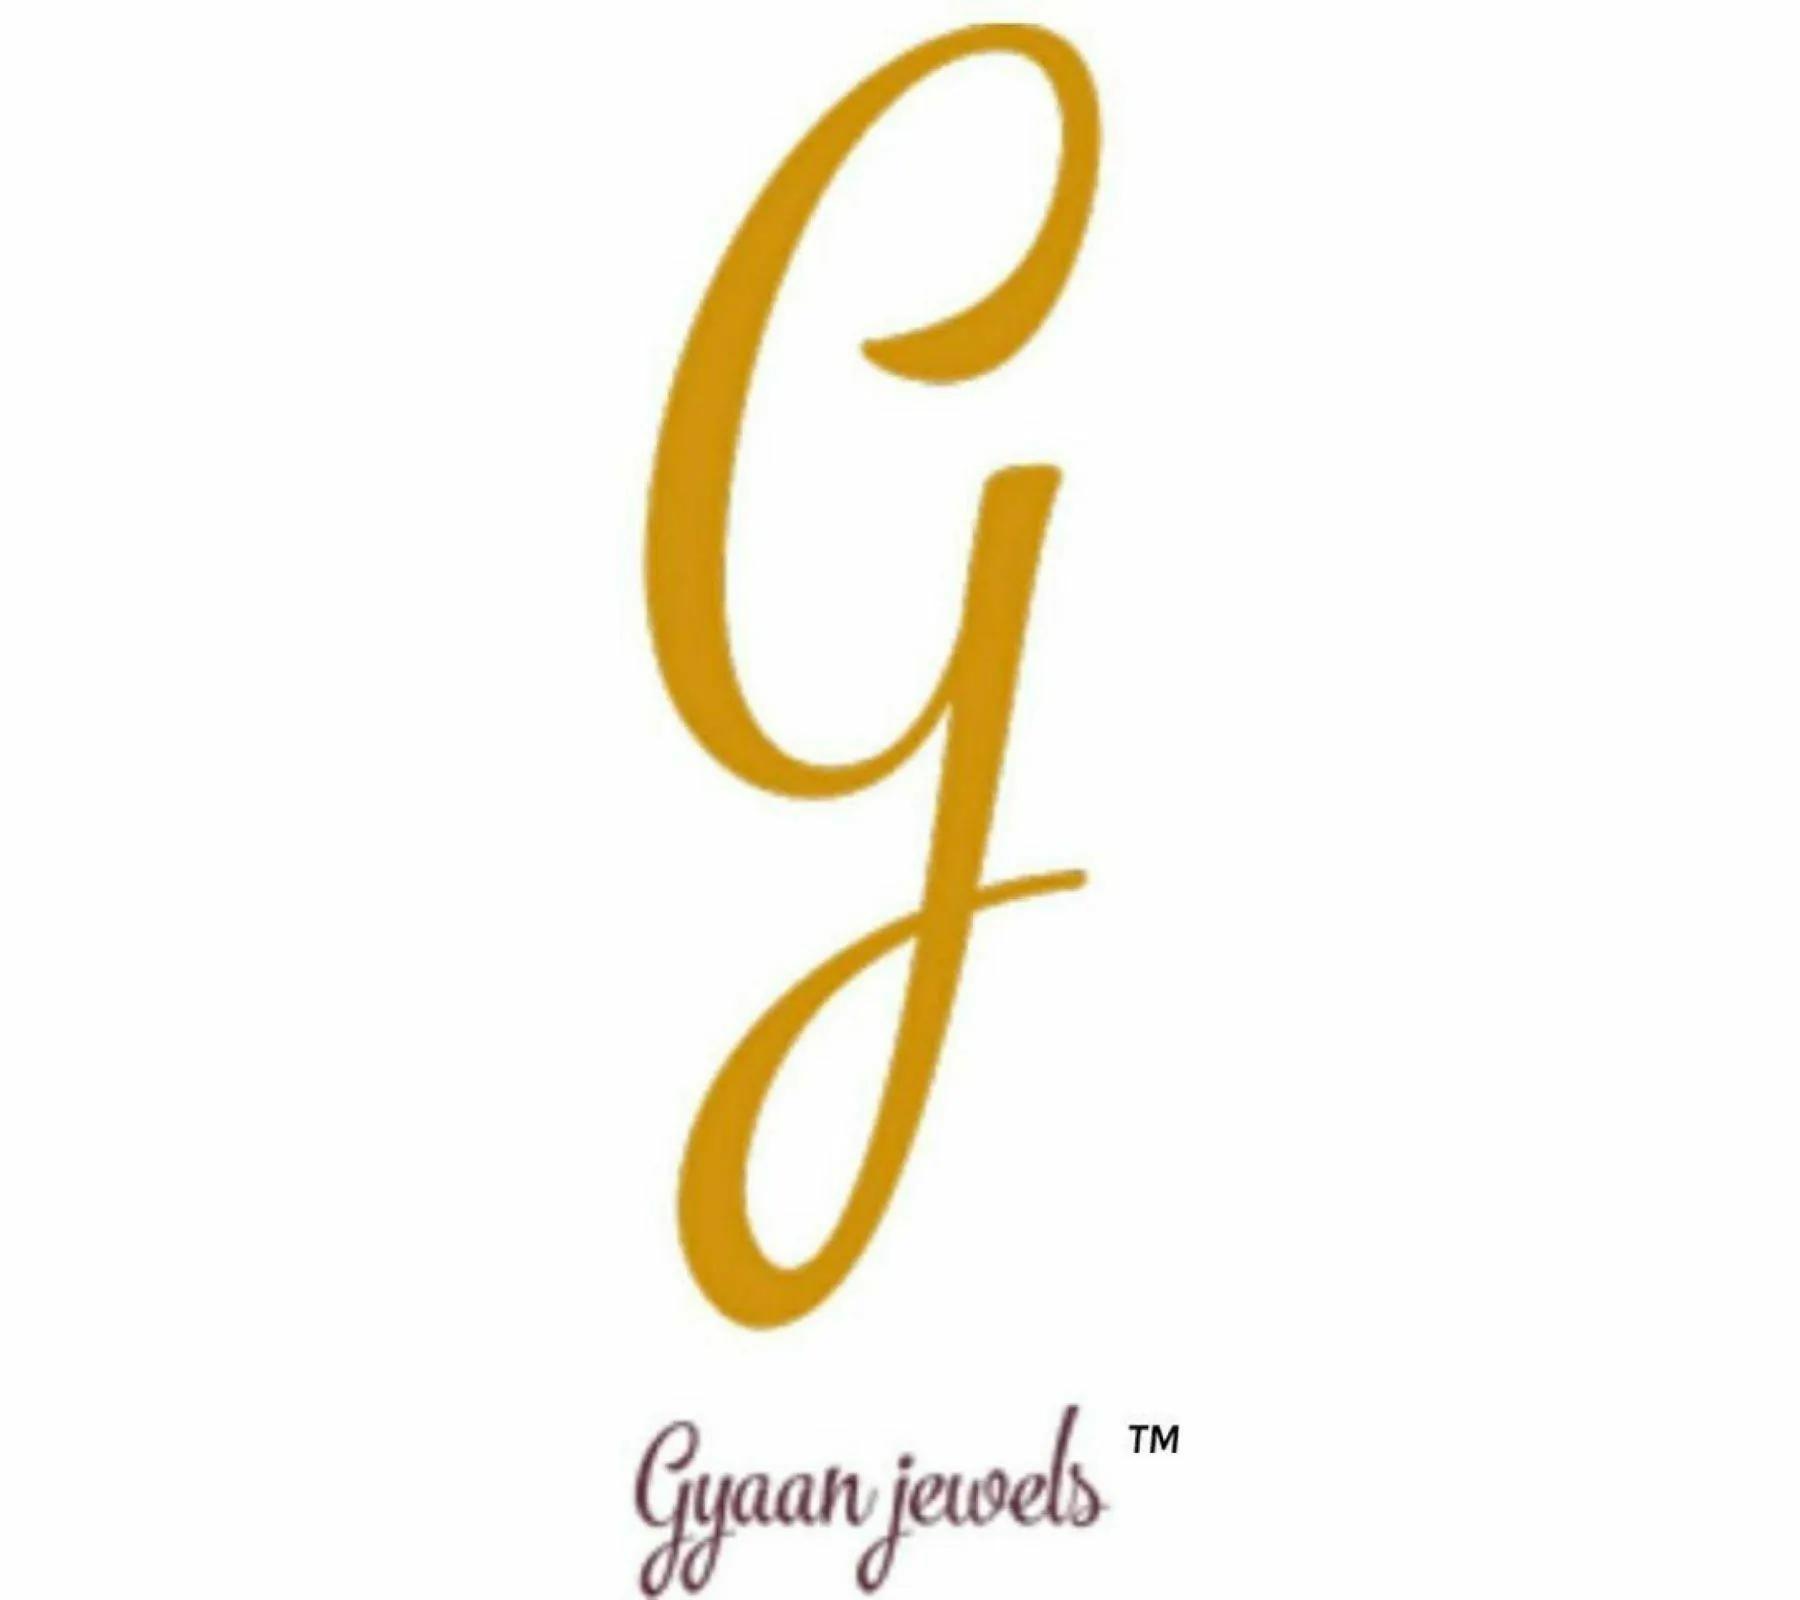
Gyaan Jewels Handmade Drops and Danglers Maroon for (Women and Girls)
Type: Earrings
Brand: Gyaan Jewels
Price: Rs. 411
 These panachee fashion earrings kaan chain champaswaralu are easy to wear, light in weight and gives you a rich look. A designer pair of traditional earrings for girls and women that will make you feel royal. The color complements all outfits & may be worn as a statement piece to any occasion.
Features: These are stylish, elegant and give a playful touch,Ideal for women and girls,#Uniquedesign: Each handmade earring is one-of-a-kind.,#High-quality materials: Crafted with durable and premium materials.,#Attention to detail: Meticulously crafted with precision and care.,#Versatile styles: Suitable for various occasions and outfits.